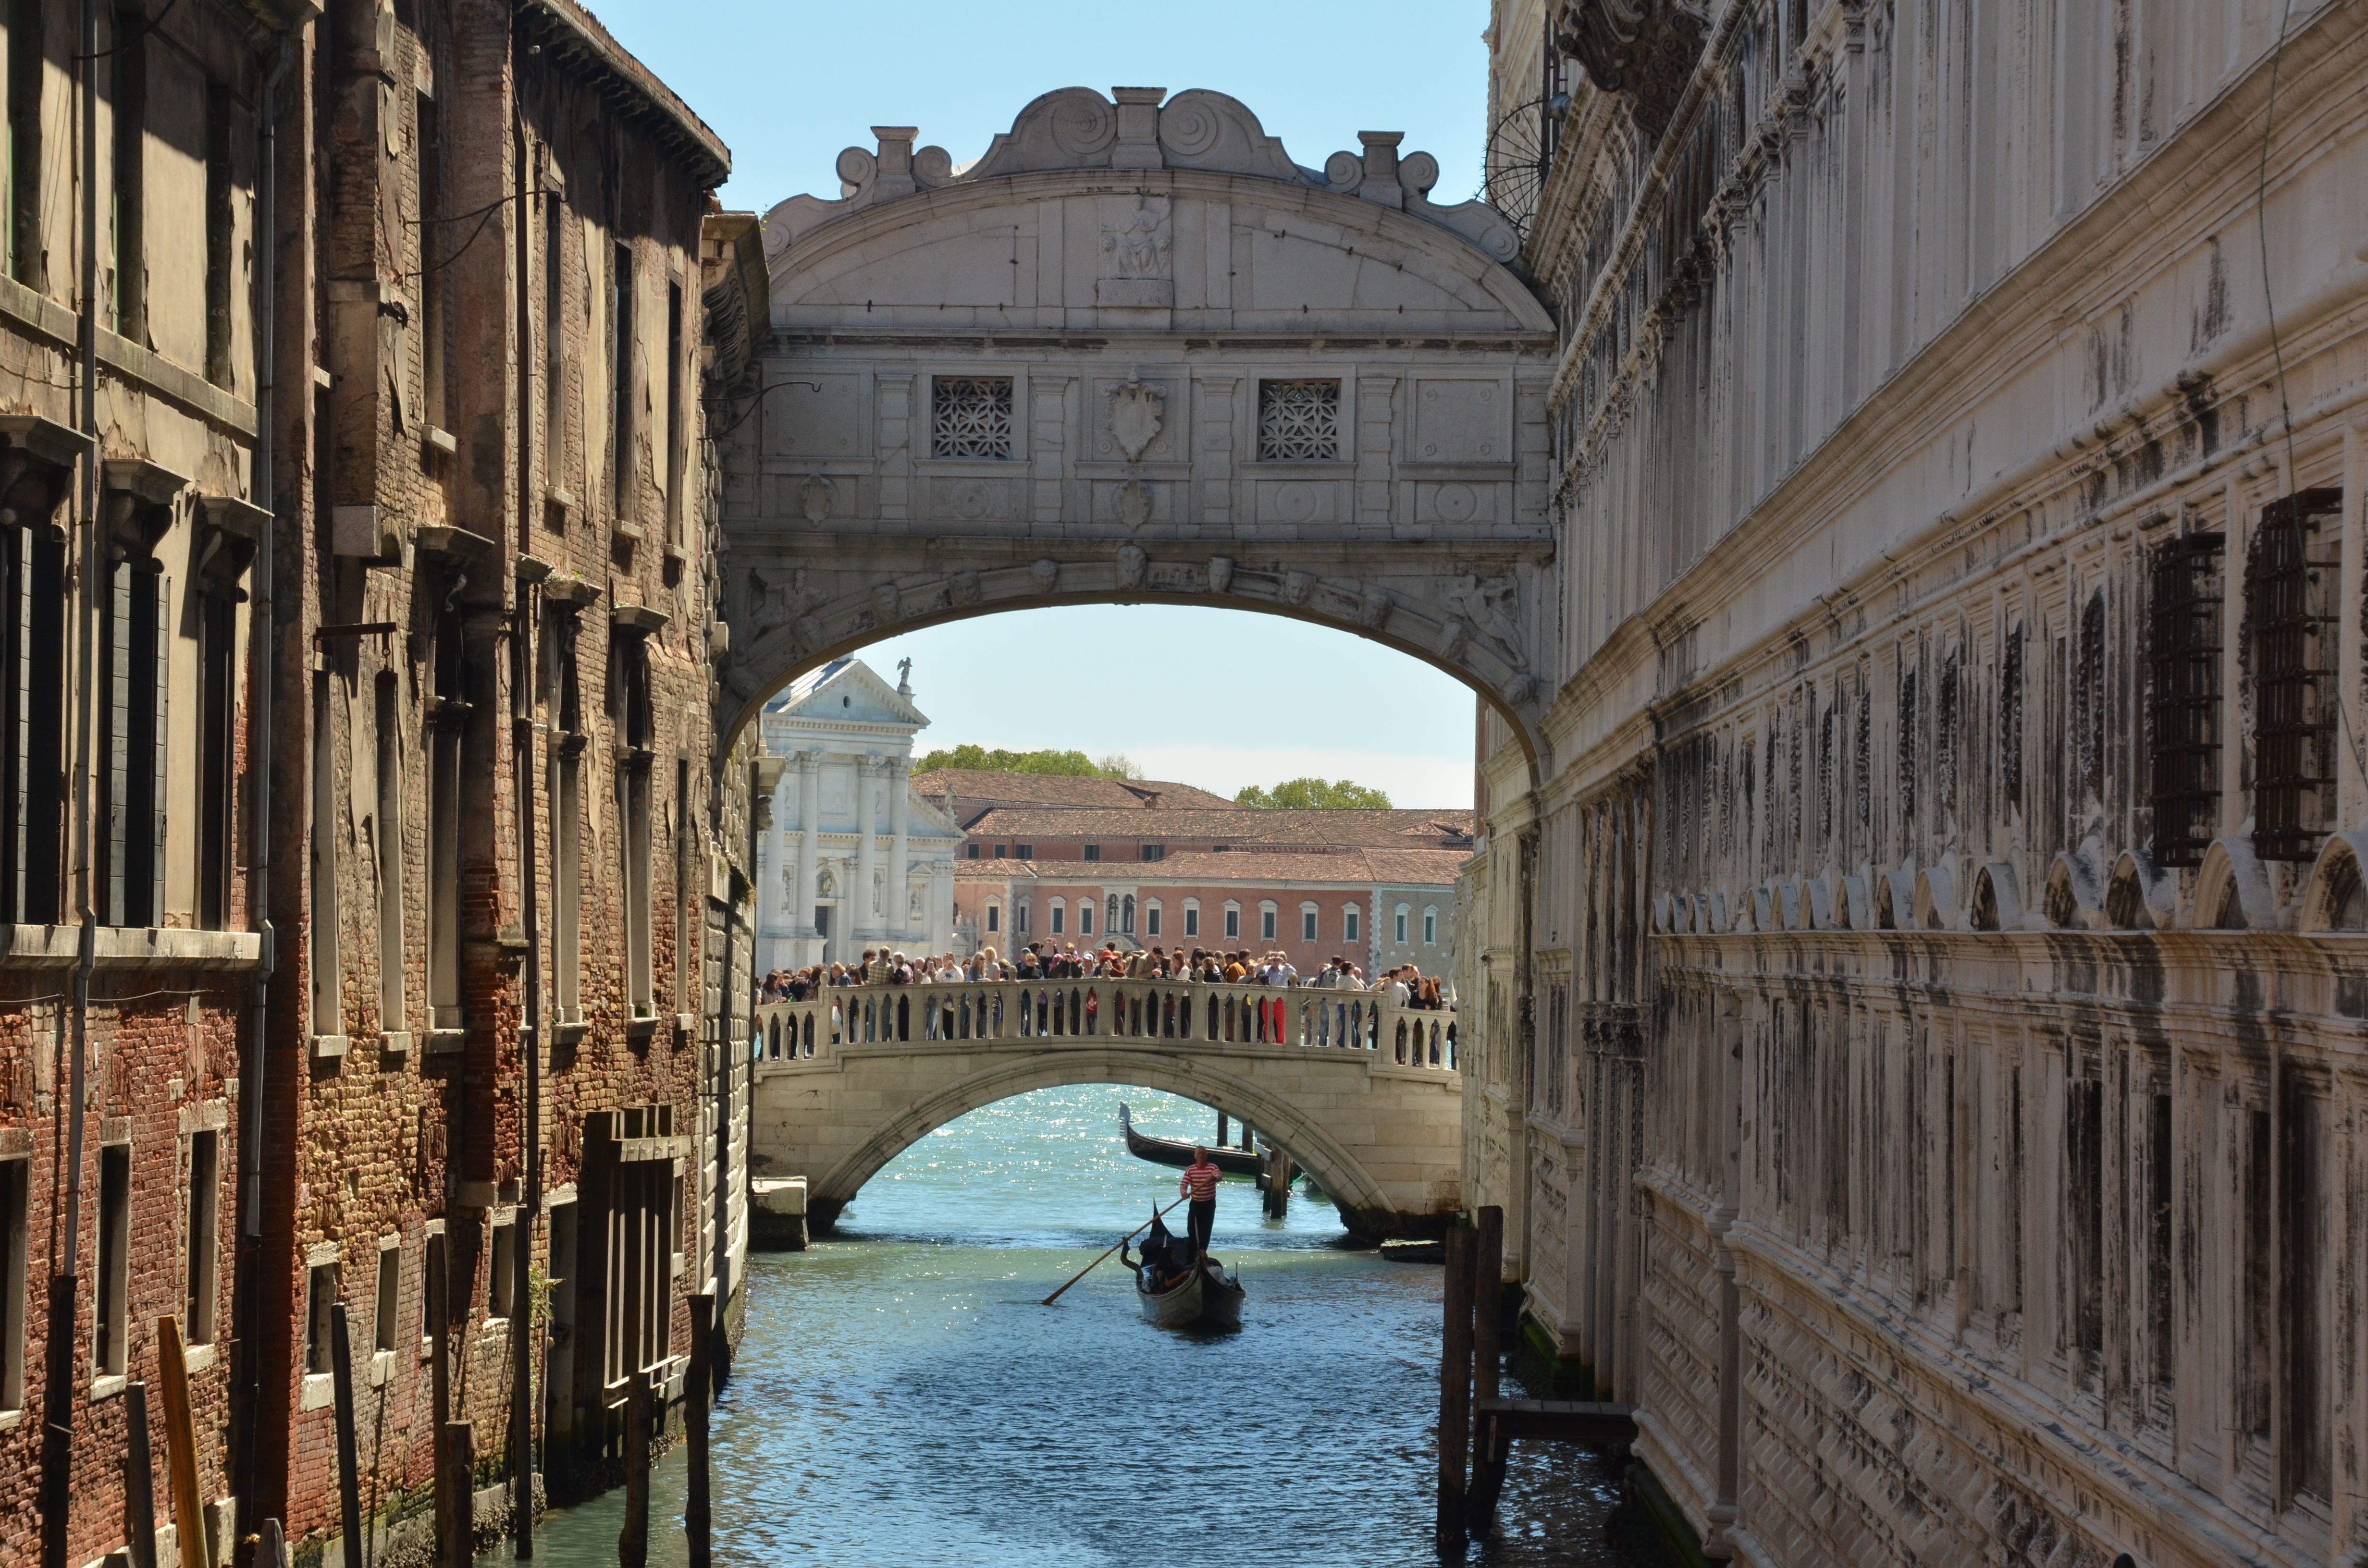
water, architecture, bridge, city, river, canal, cityscape, italy, venice, tourism, waterway, gondola, ancient history, the bridge of sighs